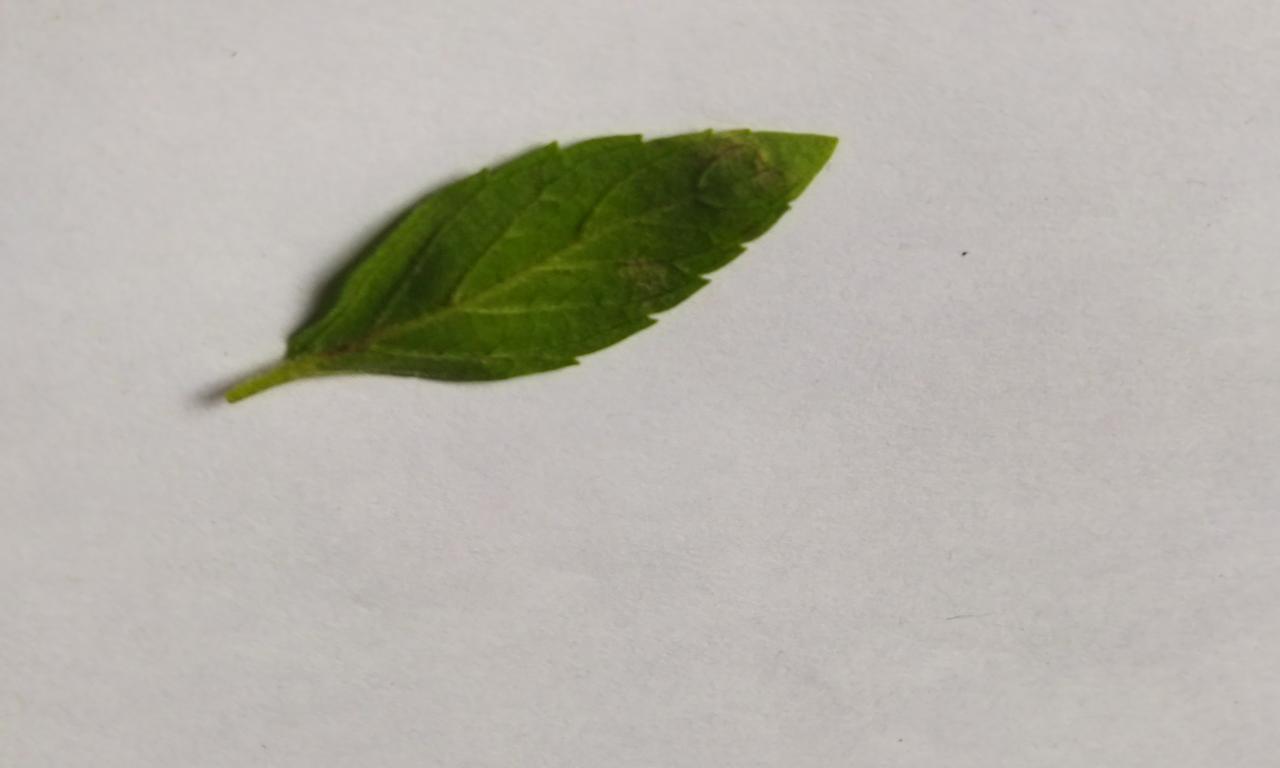
Label: Fresh